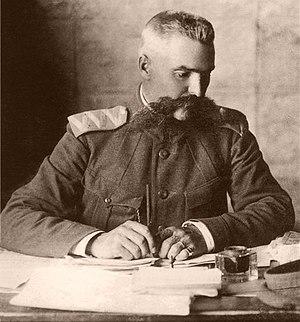
Constantin Konstantinovitch Mamontov, né le 20 octobre 1869 à Saint-Pétersbourg, mort le 14 février 1920 à Ekaterinodar, était un général russe, commandant des cosaques du Don, qui combattit dans les armées blanches durant la guerre civile russe.